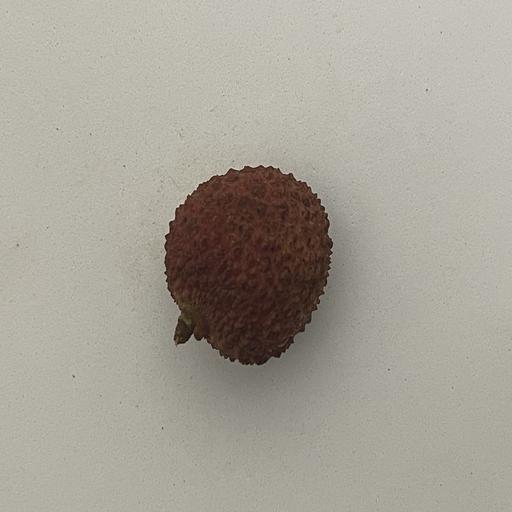
Crop type: Lichi